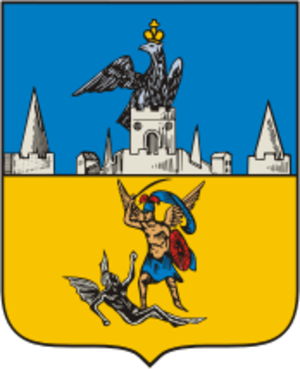
Maloarkhanguelsk est une ville de l'oblast d'Orel, en Russie. Sa population s'élevait à 3 520 habitants en 2013.